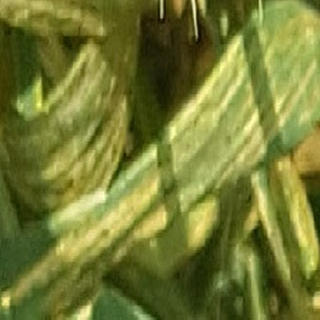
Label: wheat_yellow_rust